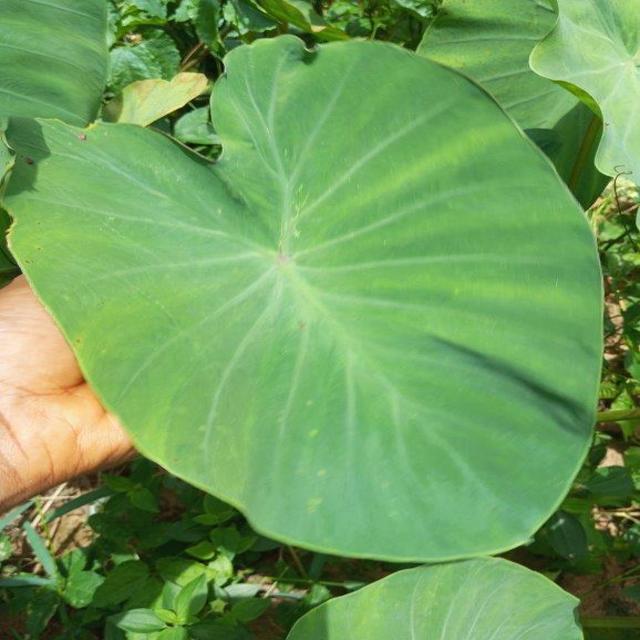
Label: Healthy